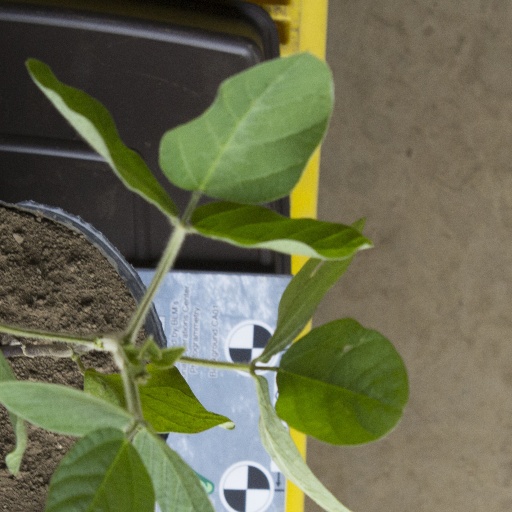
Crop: soybean